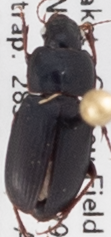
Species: Harpalus opacipennis
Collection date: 2020-07-28
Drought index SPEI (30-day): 0.39
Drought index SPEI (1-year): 1.28
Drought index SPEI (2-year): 2.09